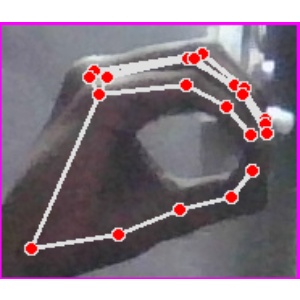
अक्षर: ठ